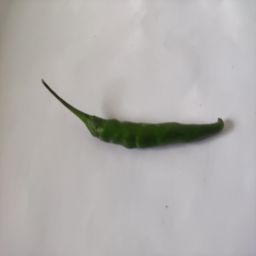
Crop: Chile Pepper
Quality: Unripe